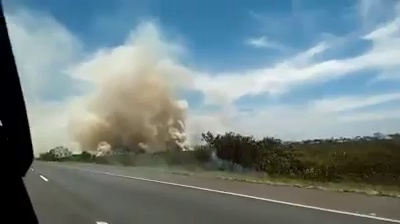
Fire: no
Smoke: yes